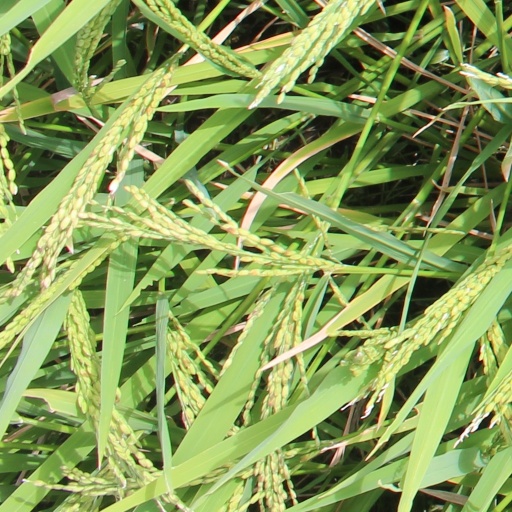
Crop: rice